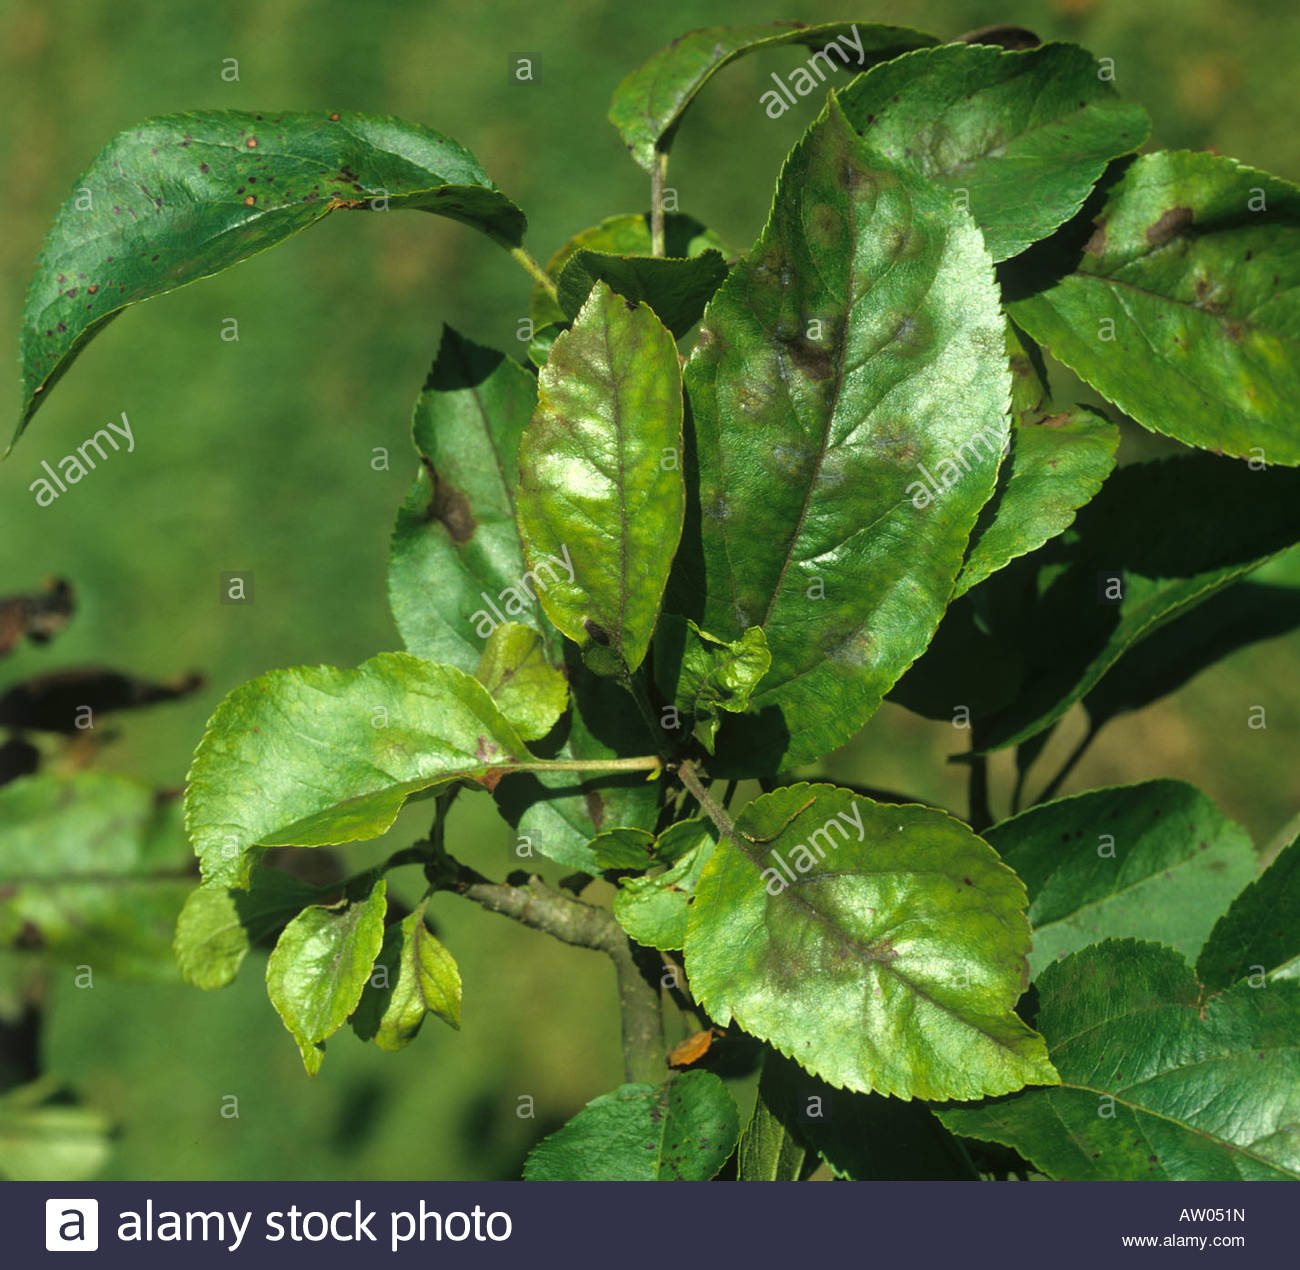
Labels: Apple Scab Leaf, Apple Scab Leaf, Apple Scab Leaf, Apple Scab Leaf, Apple Scab Leaf, Apple Scab Leaf